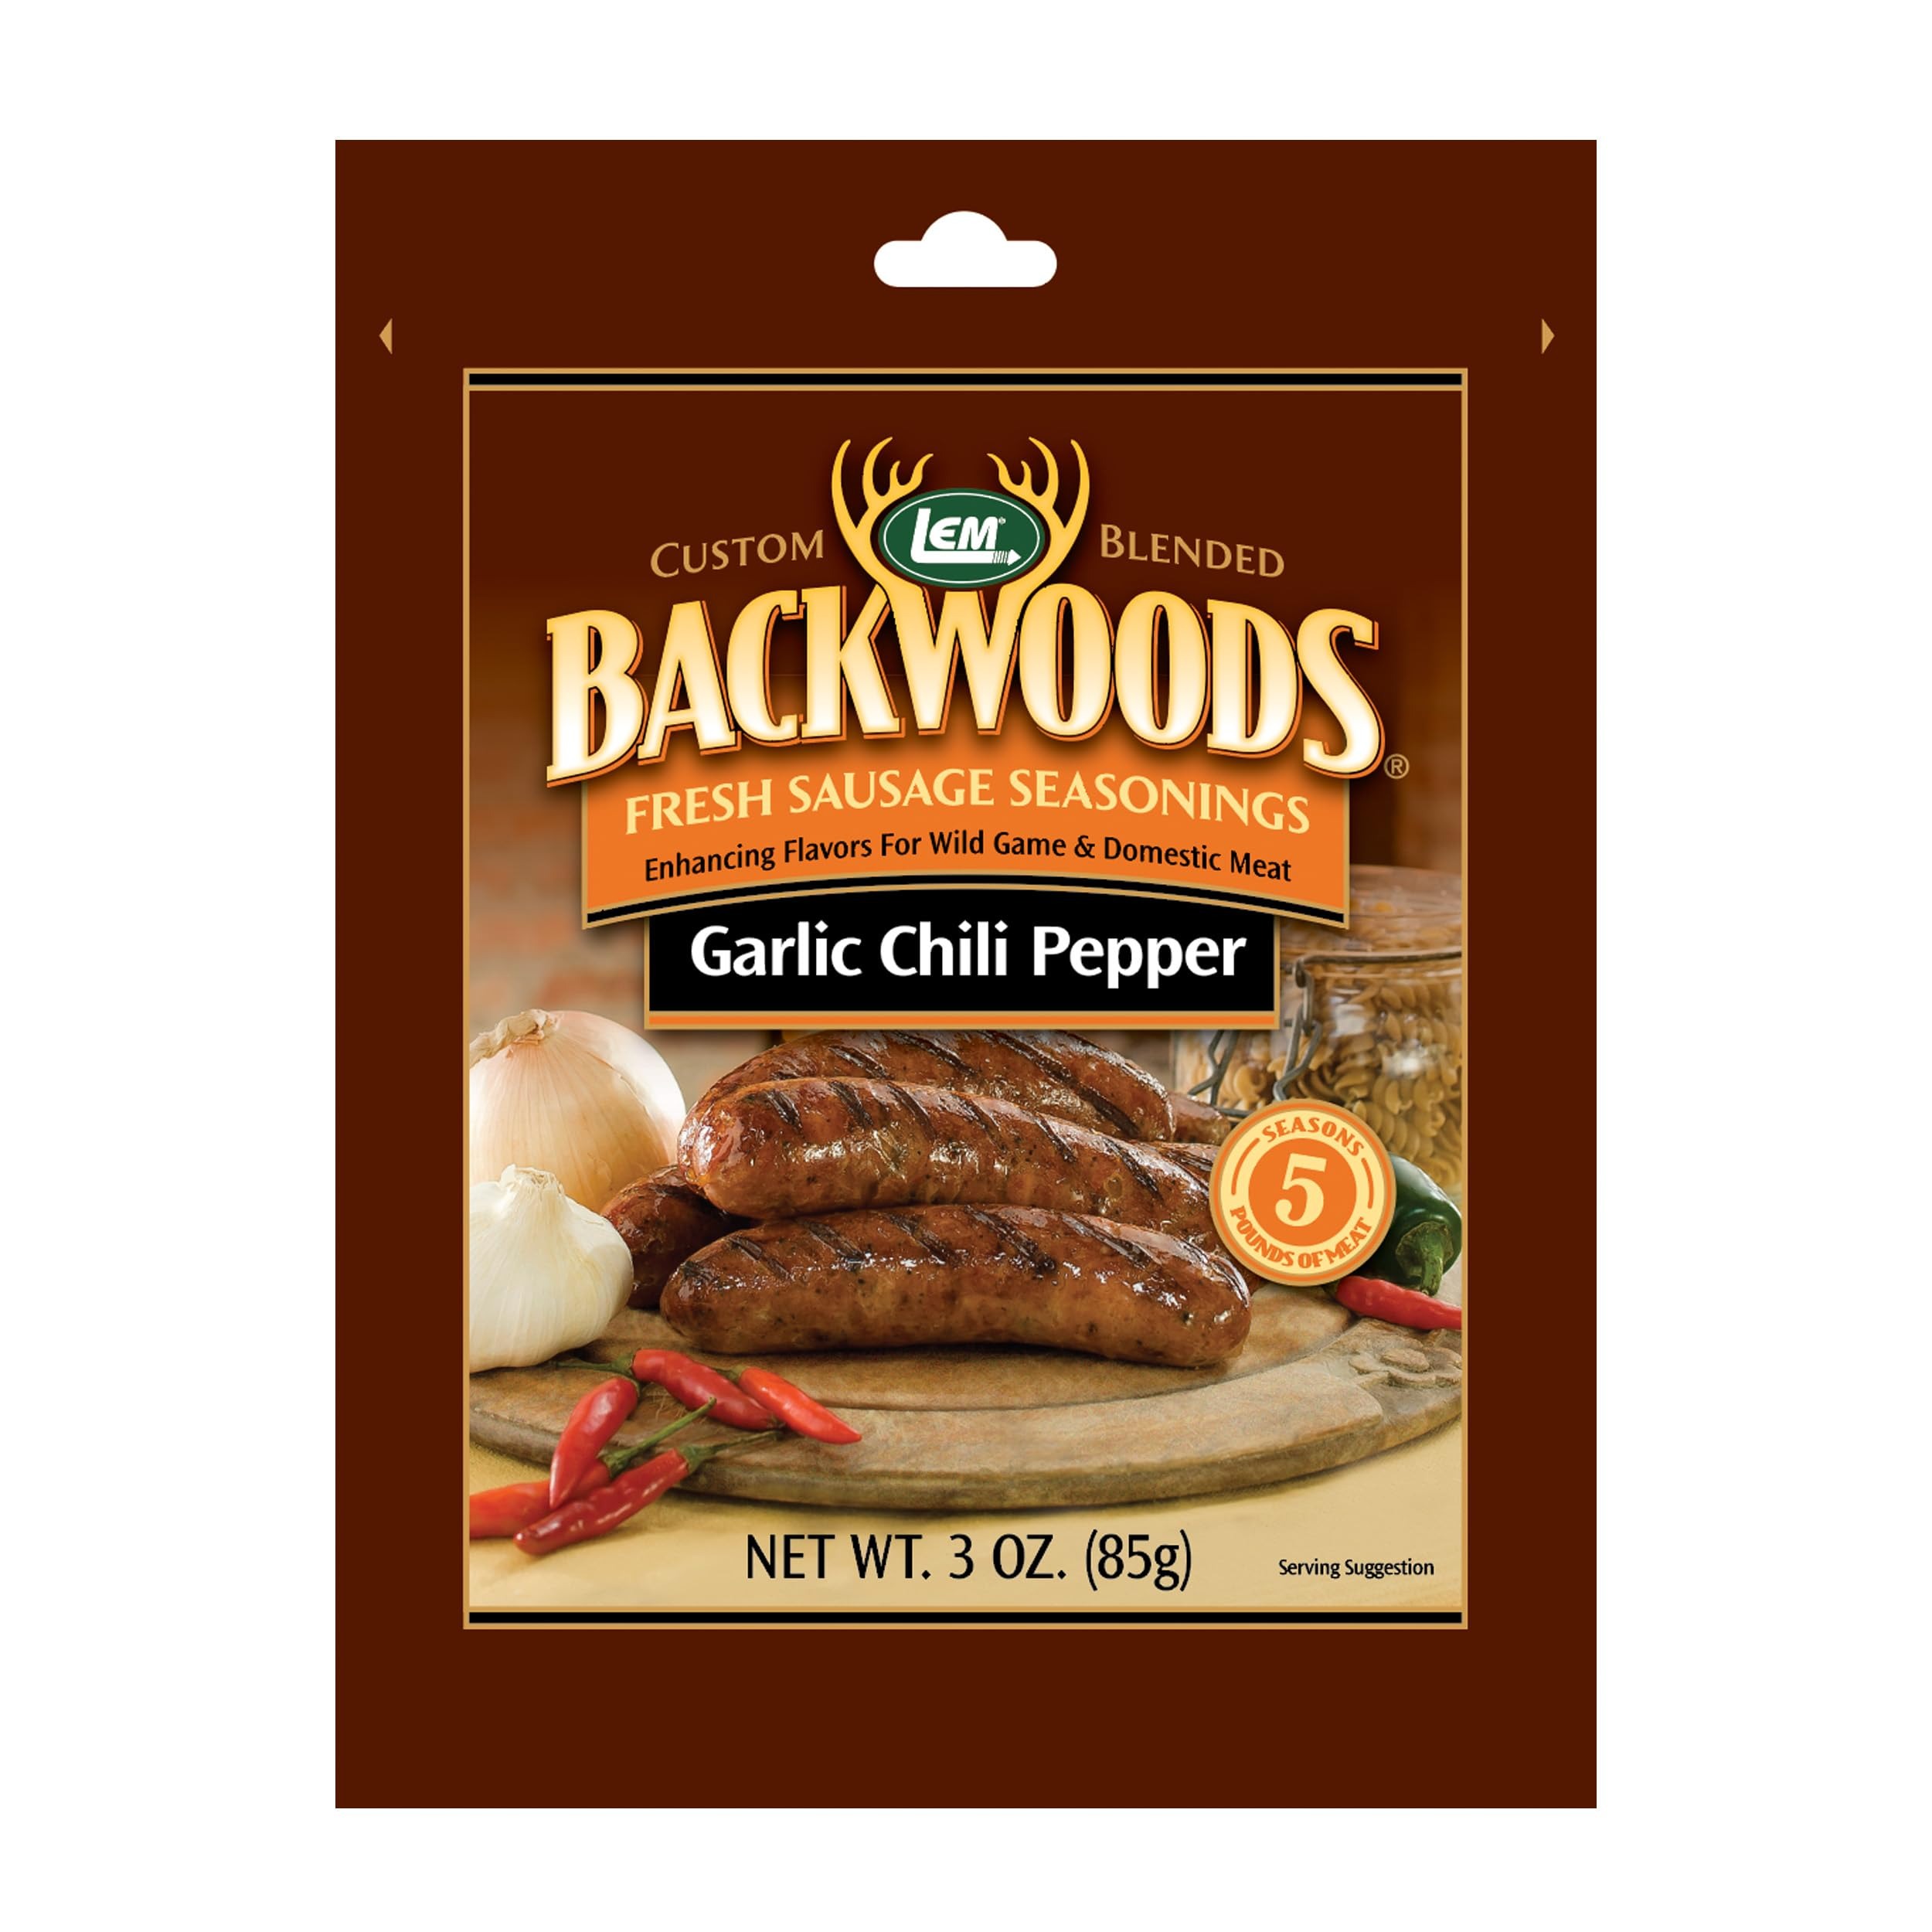
Item Name: LEM Products Backwoods Garlic Chili Pepper Fresh Sausage Seasoning, Ideal for Wild Game and Domestic Meat, Seasons Up to 5 Pounds of Meat, 3 Ounce Packet
Bullet Point 1: Elevate Your Cooking: Discover the perfect blend of savory spices with our Garlic Chili Pepper Fresh Sausage Seasoning. This unique mix is perfect for upgrading the flavor of fresh sausage links or patties.
Bullet Point 2: A Versatile Seasoning: Enhance the flavors of your wild game and domestic meat with our tantalizing blend of high-quality spices. This seasoning adds a slightly spicy, garlicky pop of flavor to your sausages.
Bullet Point 3: Best Uses: First, grind a mixture containing at least 20% pork or pork fat. For smaller batches or if making the entire package, dissolve seasoning in water and mix thoroughly with meat until tacky—instructions on the package.
Bullet Point 4: Processing Directions: Stuff into 32-35mm natural hog or collagen casings (sold separately) or leave bulk to make patties. Links can be grilled, fried, or boiled. Refrigerate the finished product.
Bullet Point 5: All You Need: Each packet of seasoning is designed to produce 5 pounds of consistently flavorful sausage, making it ideal for any sausage-making task. And we make it simple with easy-to-follow instructions on every package.
Value: 3.0
Unit: Ounce

Price: 10.85